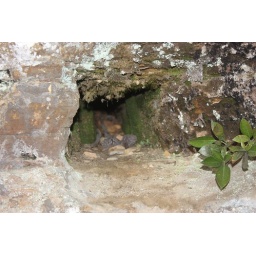
a square hole in the rock wall